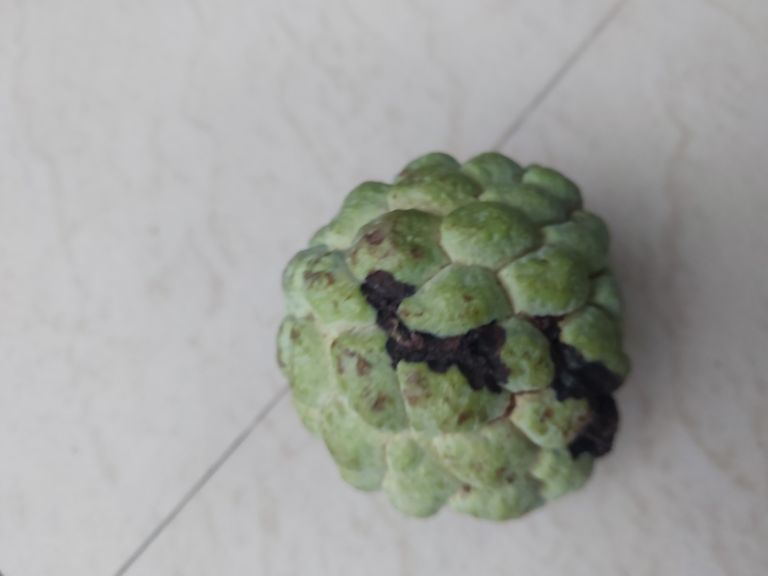
Disease label: Diplodia Rot